Muhammad Murtadho Dimyathi

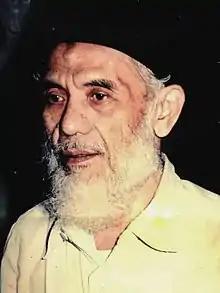
Abuya Dimyathi 1990s, father of Murtadho

Murtadho was born in Cidahu Village, Cadasari Sub-district, Pandeglang Regency with the birth name Muhammad Murtadho. Murtadho was born when his father, Abuya Muhammad Dimyathi, was studying at the Pondok Pesantren Bendo, Pare, Kediri Regency led by K.H. Khozin Al-Muhajir. Abuya Dimyathi left for Bendo in 1957, a year before Murtadho was born. Before leaving, Abuya Dimyathi then entrusted the name Muhammad Murtadho to his wife, Nyai Hj. Ashmah Jasir. At that time, his wife was pregnant with Murtadho for 3–4 months.